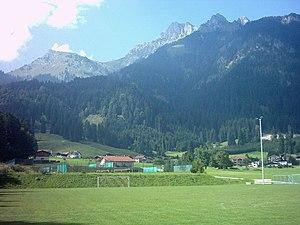
Wängle est une commune autrichienne du district de Reutte dans le Tyrol.